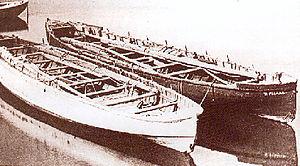
Ancienne trainière dans le port de de Saint-Jean-de-Luz (Pyrénées-Atlantiques) en 1910.
Ur Joko est un club d'aviron de Saint-Jean-de-Luz. Sa couleur est le rouge, et le nom de sa trainière Ipar Haizea. C'est le club organisateur du Drapeau de Saint-Jean-de-Luz.